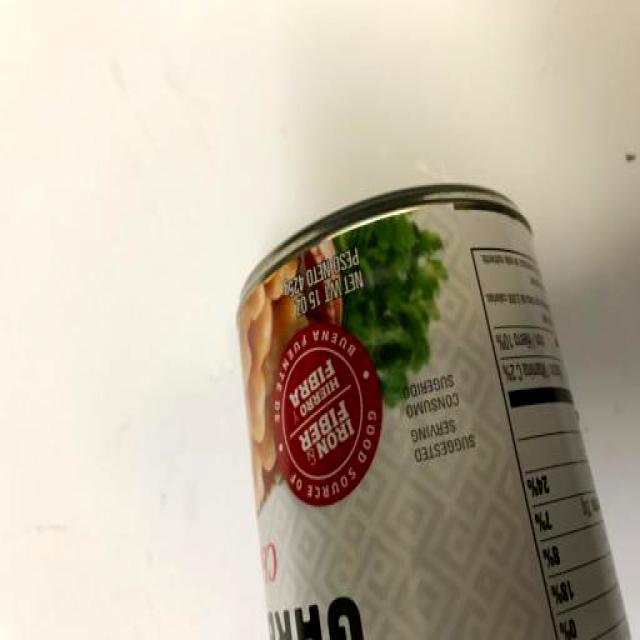
Label: Metal